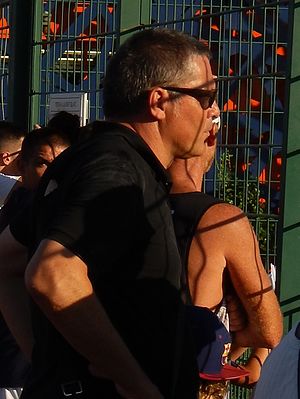
Bruno Martini
Bruno Martini er en tidligere fransk fodboldspiller, der spillede som målmand. Han var på klubplan tilknyttet AJ Auxerre, AS Nancy og Montpellier HSC, og nåede i alt at spille 322 Ligue 1-kampe.